English Canadians

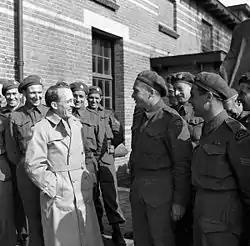
Tommy Douglas (centre left).

The population of the provinces other than Quebec in the 2001 Census is some 22,514,455. It is impossible to know with certainty how many of that number would self-identify as 'English Canadians' under the broadest interpretation of the term. Persons self-identifying with 'English' as their primary ethnic origin as part of the 2001 census – Quebec included – totaled slightly less than 6,000,000 persons. However, many Canadians who identify other ethnic origins for the purpose of the census might identify as 'English Canadian' in the broader sense of 'English-speaking Canadians' and possibly share some cultural affinities with the group identifying itself as 'English Canadian' in the more limited sense.